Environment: real
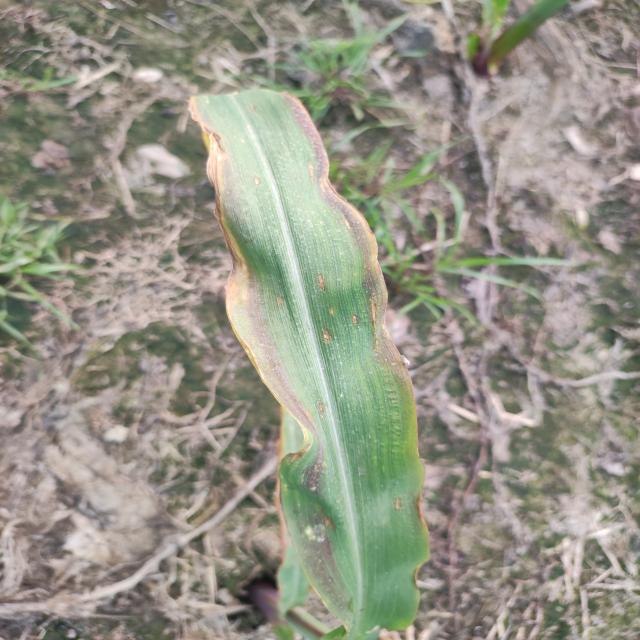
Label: phosphorus_deficiency